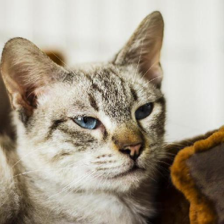
Label: animals